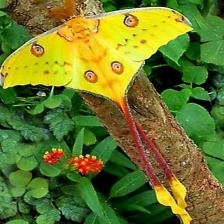
Species: COMET MOTH